318th Fighter-Interceptor Squadron

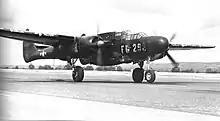
Squadron P-61B Black Widow at Hamilton Field

It escorted the heavy bombers of Fifteenth Air Force on long range missions against the Daimler Benz factory in Berlin, the Messerschmitt factory in Regensburg and oil refineries near Vienna. It also flew escort for attacks on other targets, such as airfields and marshalling yards and lines of communication in Italy, France, Germany, Czechoslovakia, Austria, Hungary, Yugoslavia and Romania. It also protected reconnaissance aircraft and strafed trains, vehicles and airfields. The squadron continued operations until May 1945. The 318th was credited with the destruction of 173 enemy aircraft in air to air combat. After V-E Day, it moved to Vincenzo Airfield, Italy, remaining there until October, when it returned to the United States and was inactivated at Camp Kilmer, New Jersey on 28 October.